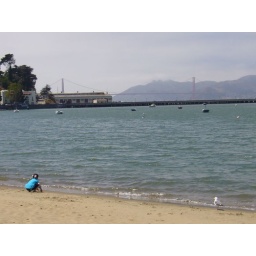
Cute little girl plays near the ridiculously cold water on the beach in Aquatic Pier Park.